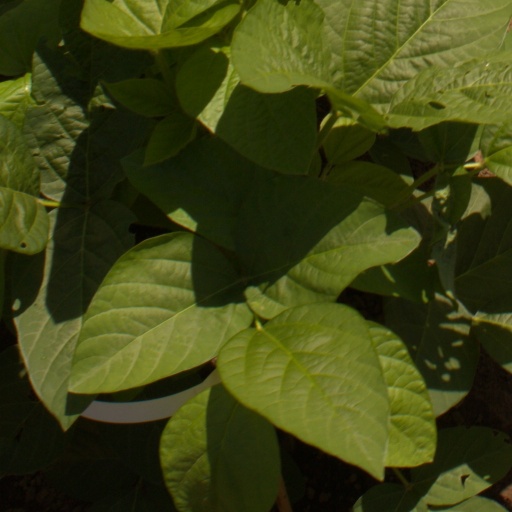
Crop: soybean